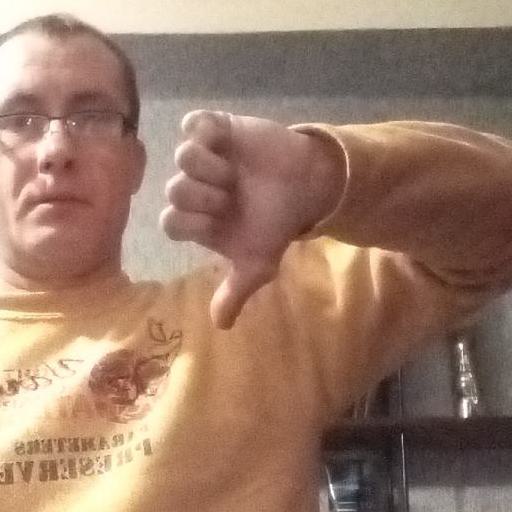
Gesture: dislike